Smlednik

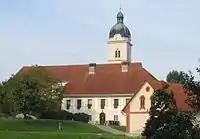
Saint Ulrich's Church

The parish church in the settlement is dedicated to Saint Ulrich.